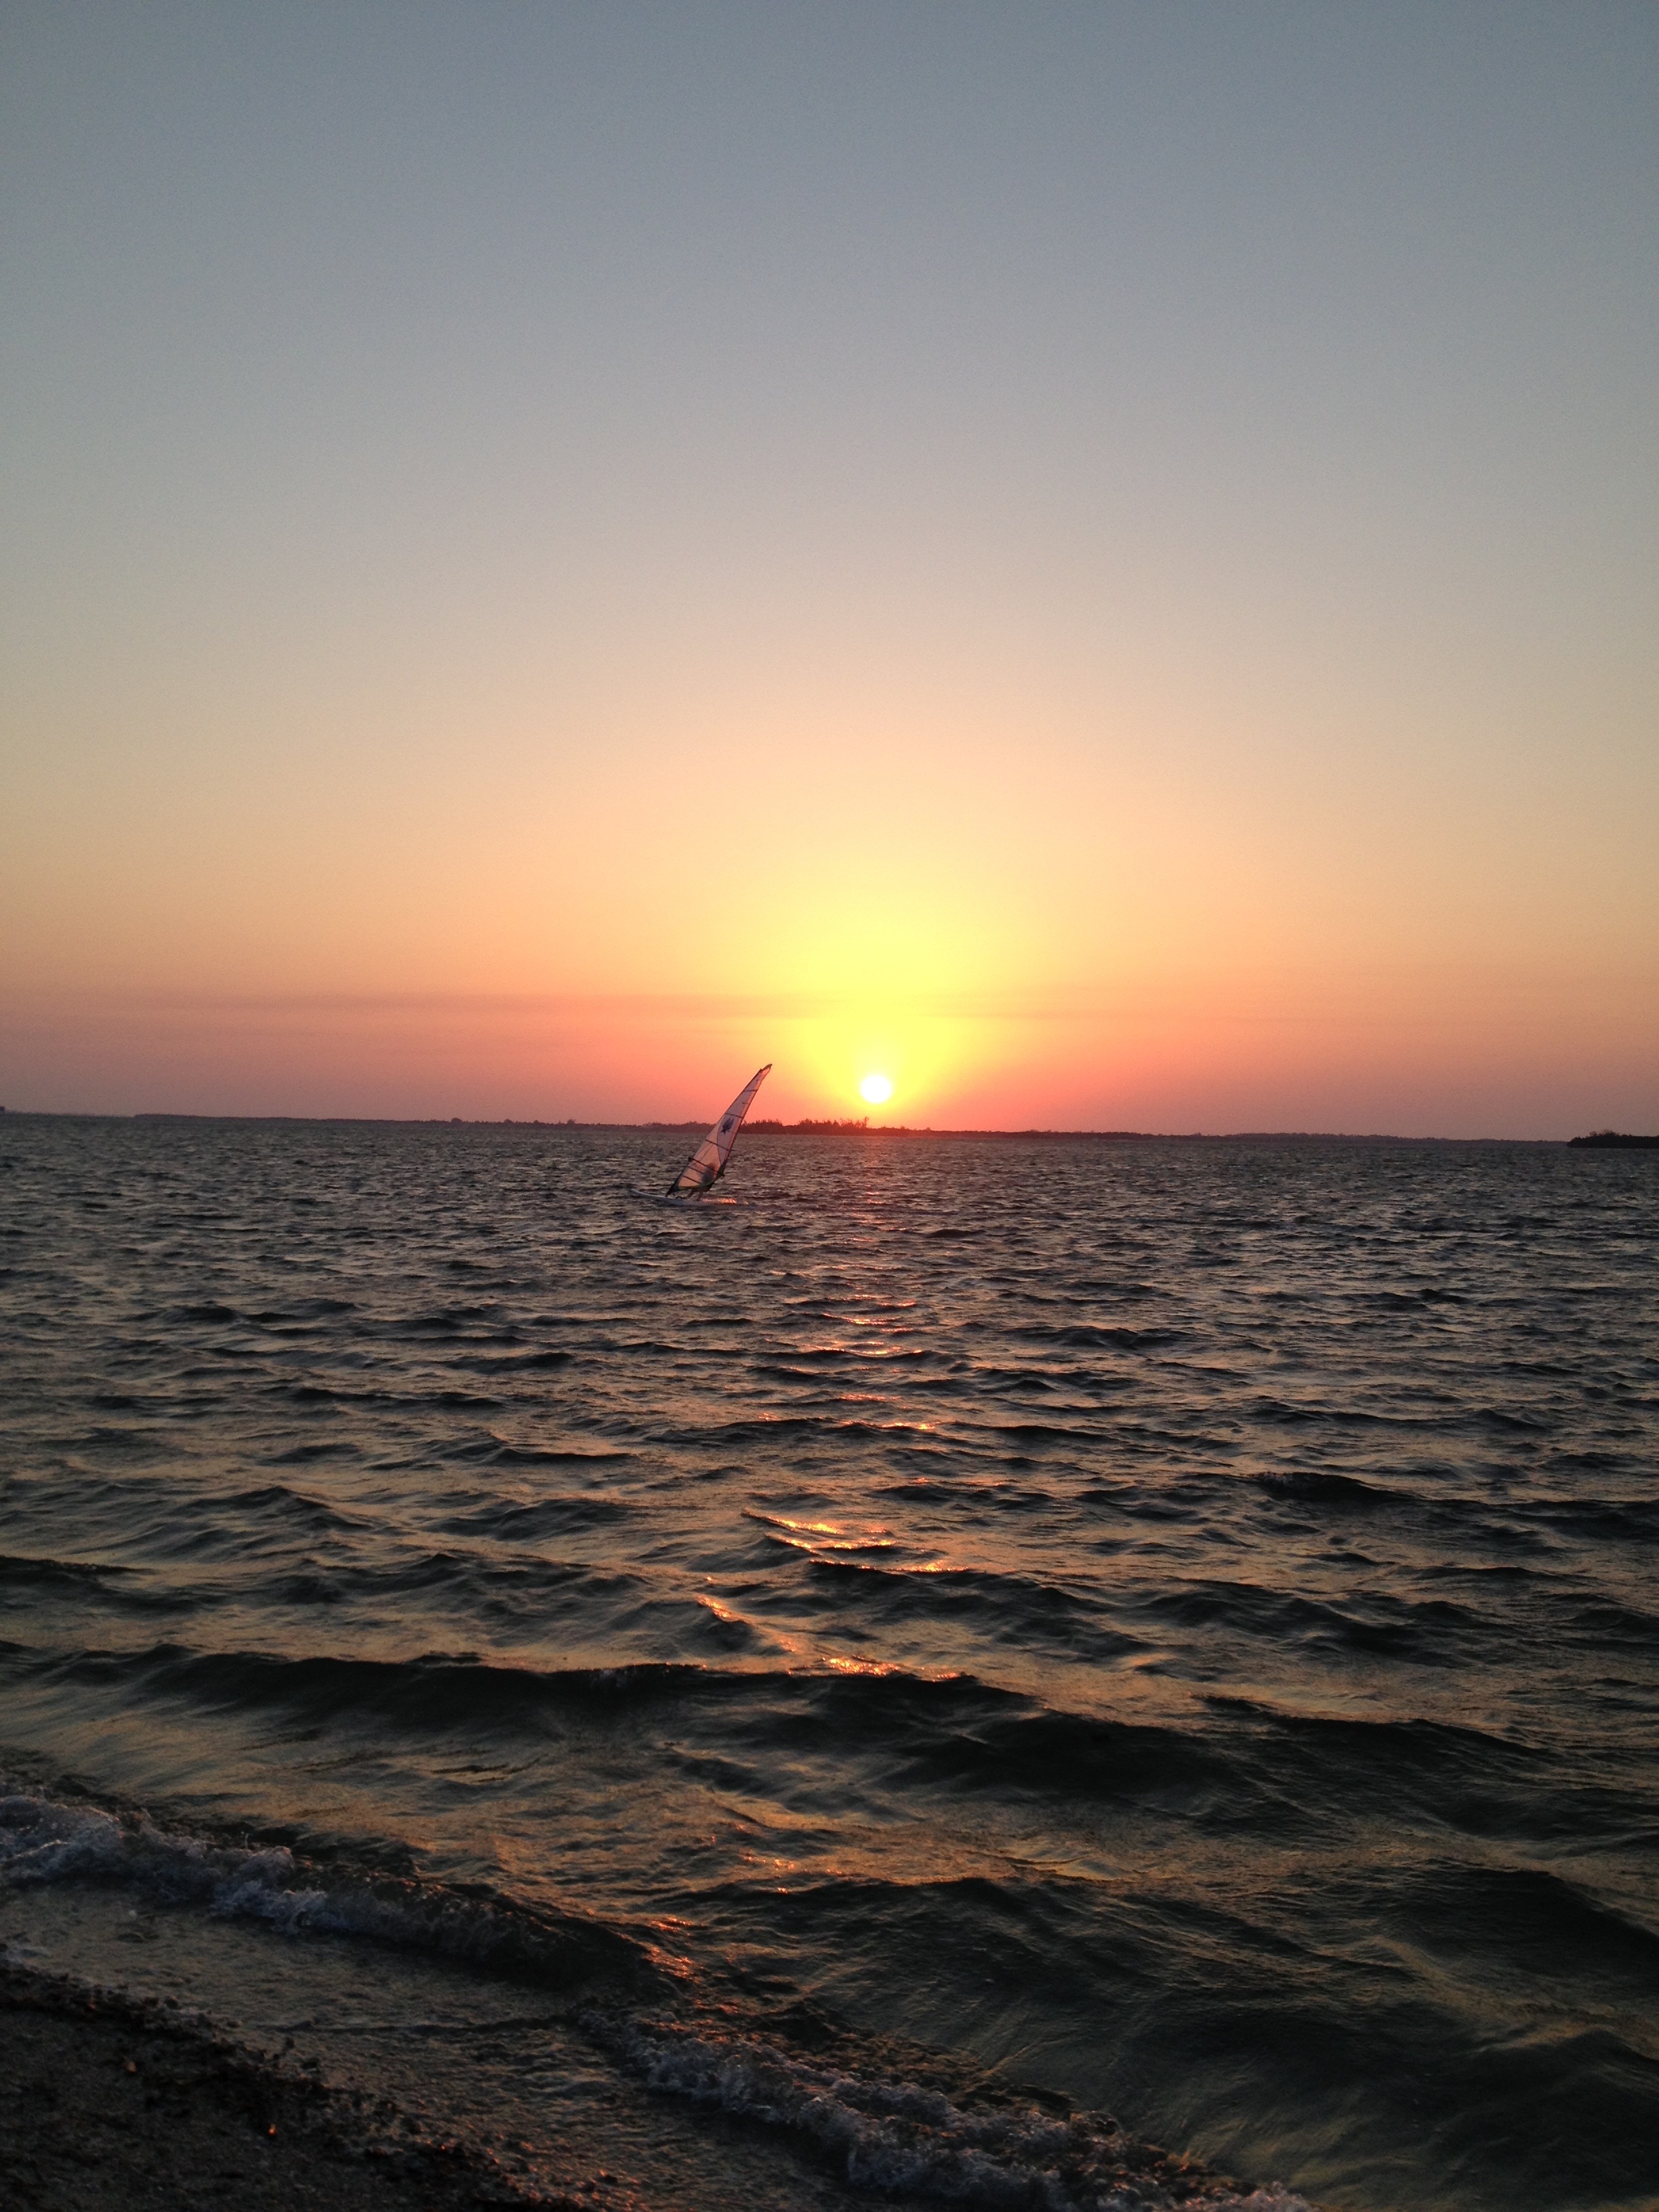
beach, sea, coast, nature, ocean, horizon, sky, sun, sunrise, sunset, sport, sunlight, morning, shore, wave, view, dawn, summer, vacation, dusk, evening, sailing, tourism, sail, beautiful, cape, afterglow, wind wave